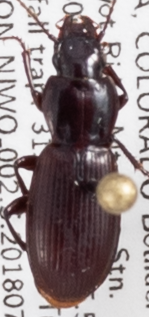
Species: Pterostichus restrictus
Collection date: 2018-07-31
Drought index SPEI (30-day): -0.556
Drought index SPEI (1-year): -0.62
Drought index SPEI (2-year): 0.23